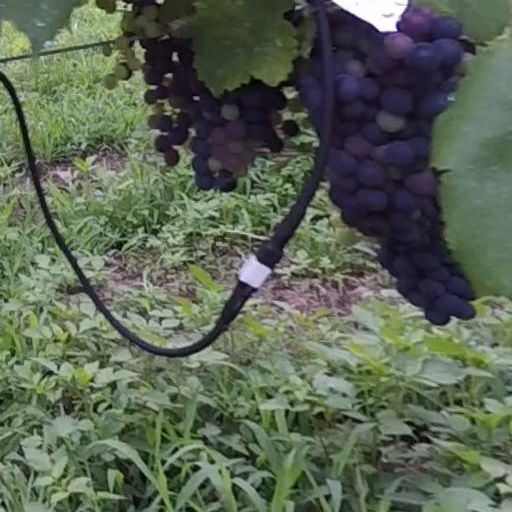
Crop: grape